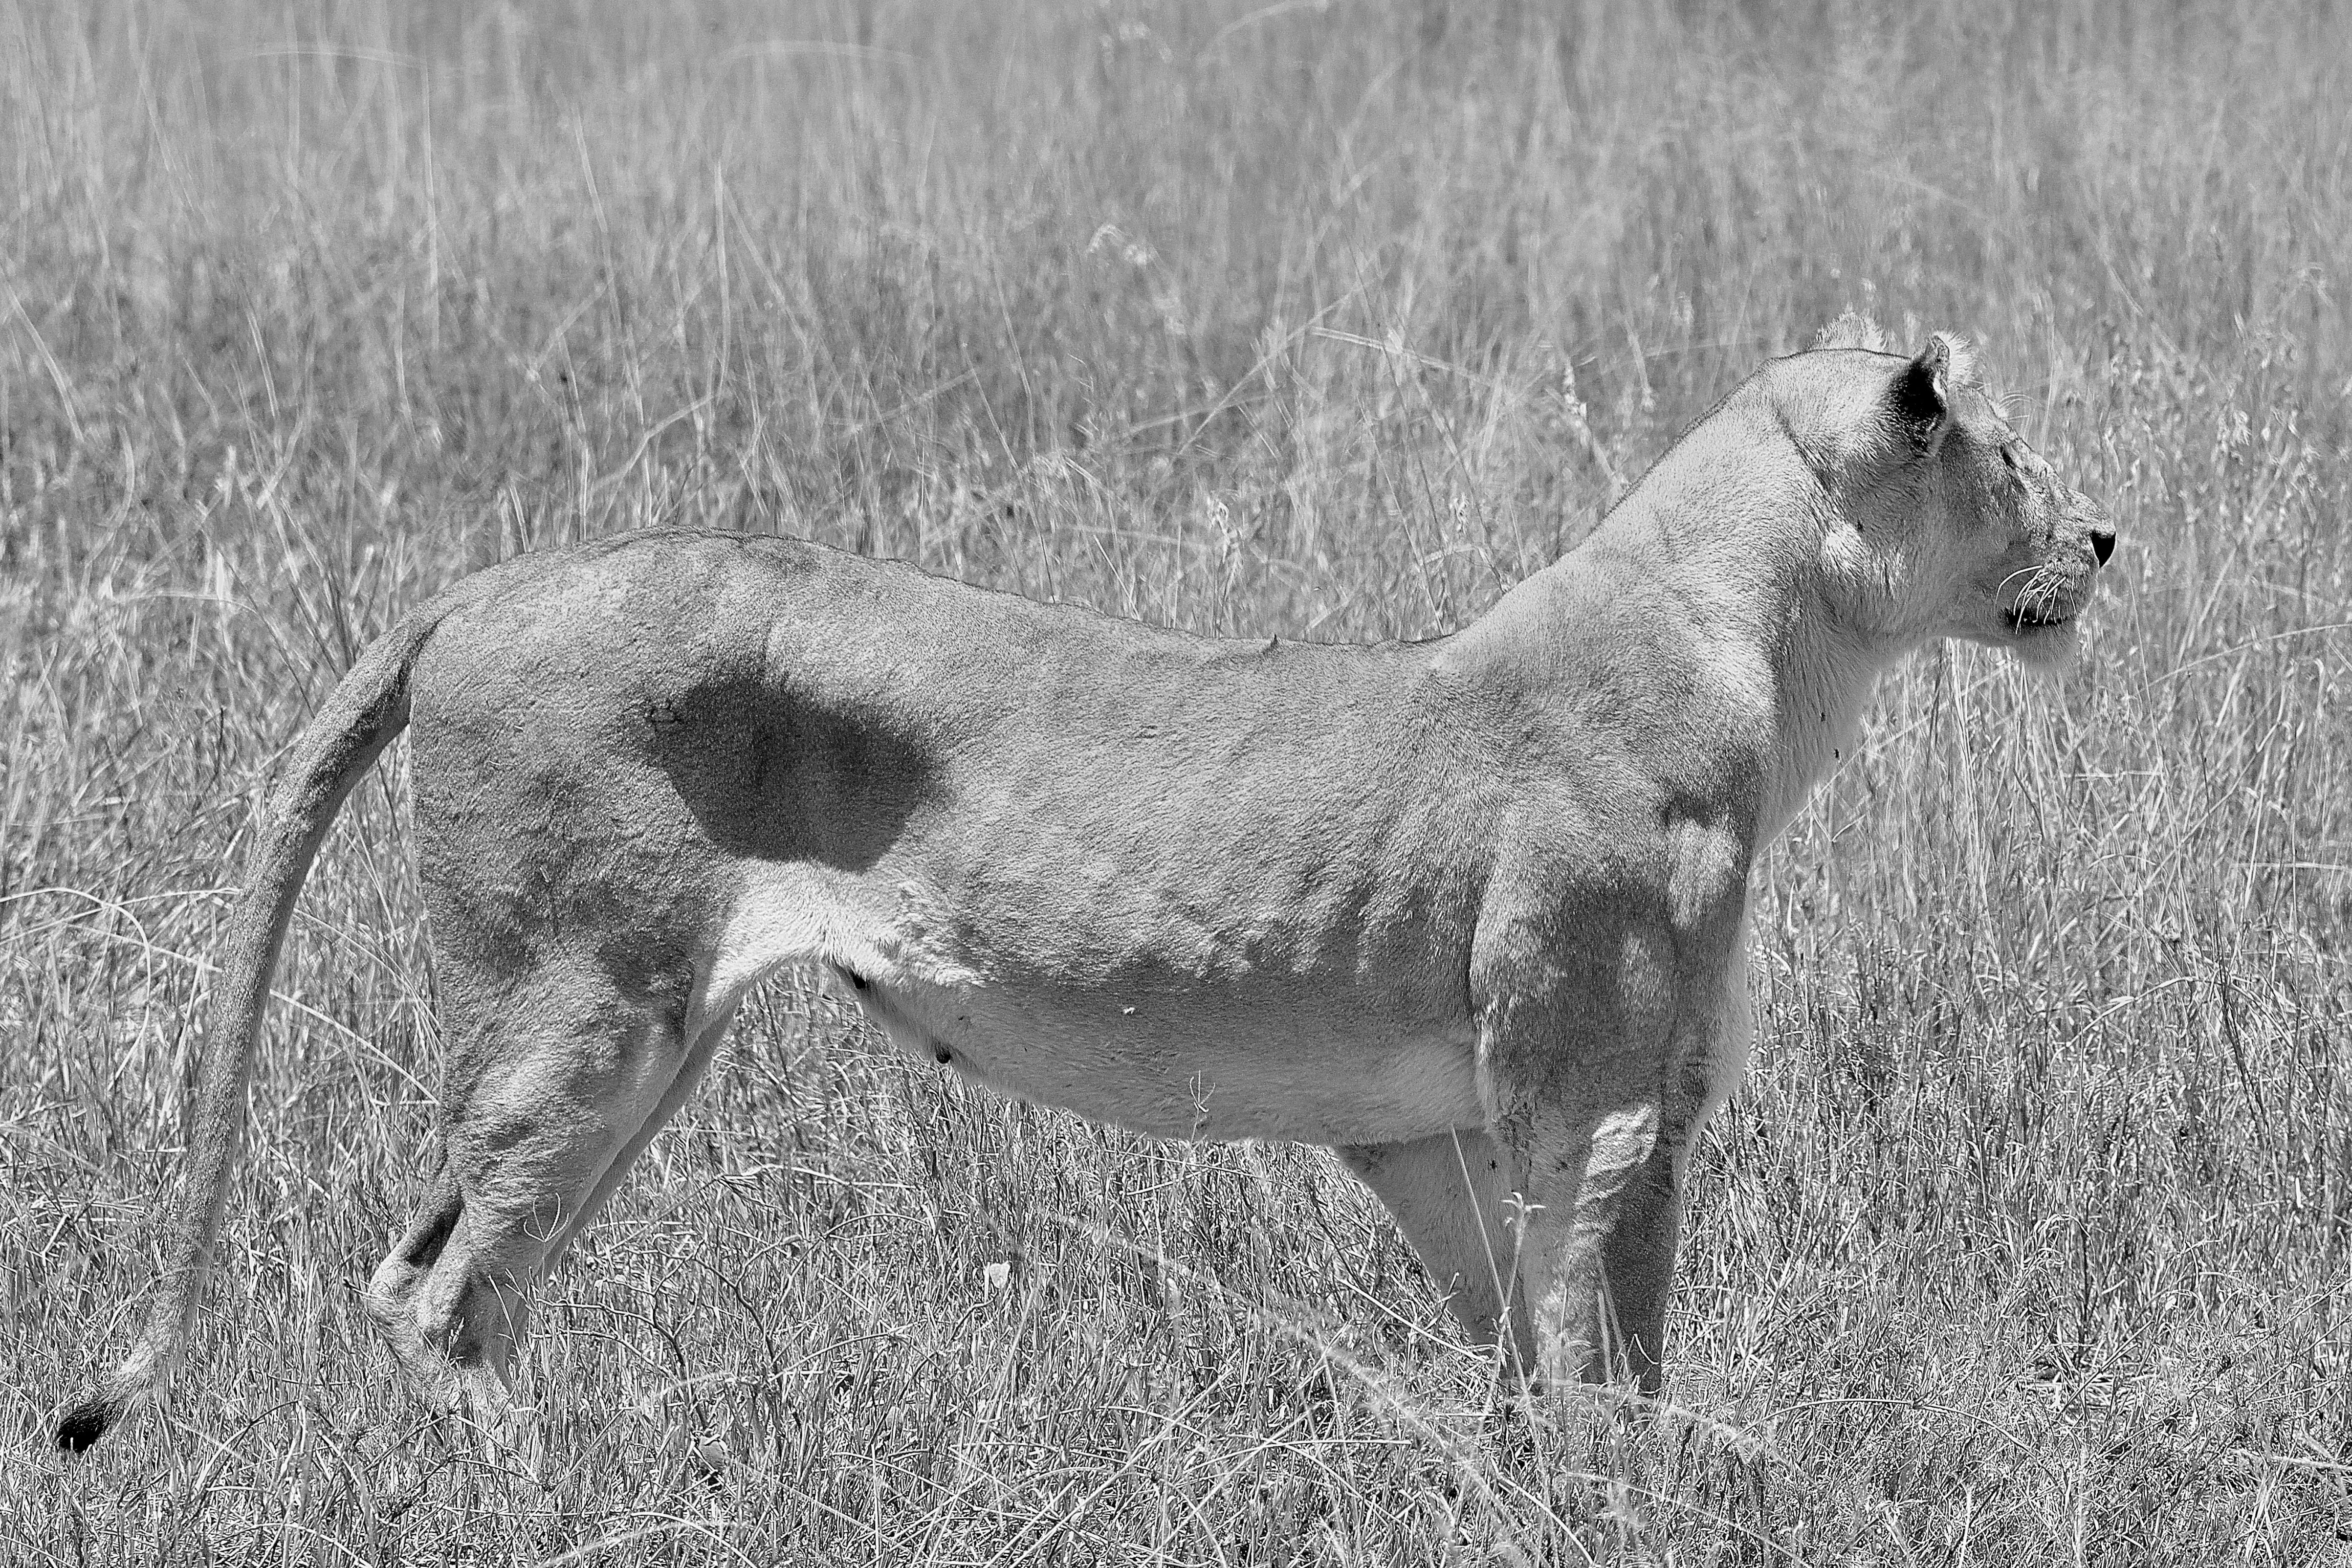
Barbary lion.
A black and white photograph capturing the side profile of a majestic Barbary lion. The lion’s thick mane and proud posture dominate the frame while the entire background is filled with wild grass softly blurred to draw focus to the animal’s striking features.
Side view close up landscape photograph taken in natural, sunny lighting at eye level, in a color palette of black, white and soft grey tones. The overall mood is powerful, raw and timeless.
Labels: Animal, Lion, Mammal, Wildlife, Field, Grassland, Nature, Outdoors, Savanna, Antelope, Impala, blurred background, Barbary lion, wild grass
Camera: NIKON CORPORATION NIKON D800E
Lens: 80-400mm f/4.5-5.6, AF-S Nikkor 80-400mm f/4.5-5.6G ED VR
Aperture: F11
Exposure: 1/1000 sec
ISO: 1000
Focal length: 290.0 mm